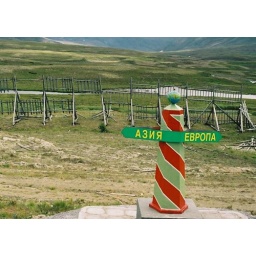
Border between europe and azia in north ural. 8 2004.Forget about the beer and open the door of the train and take the picture,